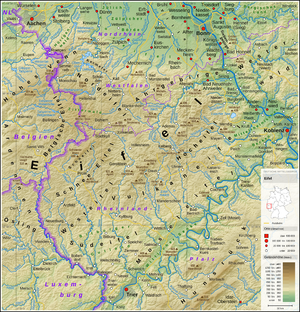
L'Eifel [ɛfɛl] est une région de collines en Allemagne occidentale, au sud de Cologne, et au sud-est des cantons de l'est de la Belgique. Elle occupe le Sud-Ouest de la Rhénanie-du-Nord-Westphalie et le Nord-Ouest de la Rhénanie-Palatinat. Elle avoisine la Belgique et le Luxembourg.